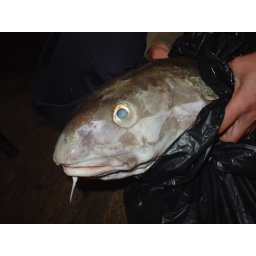
fish in a bin bag